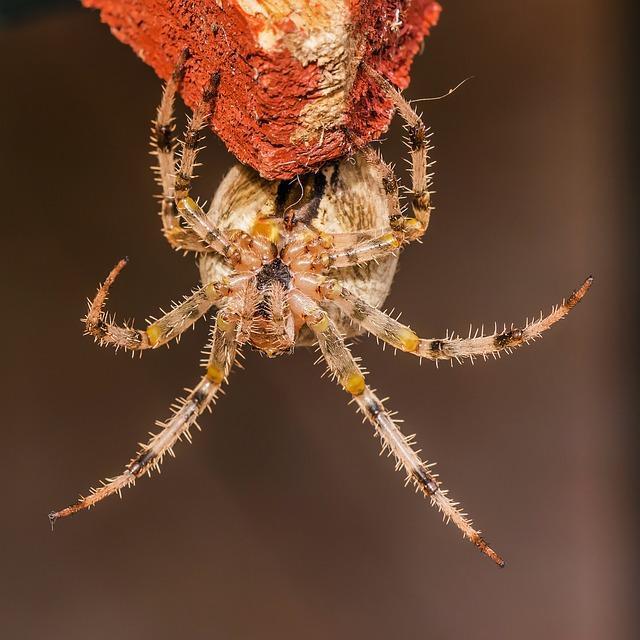
spider